Rimini

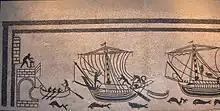
Rimini's ancient harbour, portrayed in the "mosaic of the boats" from the domus of Palazzo Diotallevi

The area was inhabited by Etruscans until the arrival of the Celts, who held it from the 6th century BC until their defeat by the Umbri in 283 BC. In 268 BC at the mouth of the Ariminus (now called the Marecchia), the Roman Republic founded the "colonia" of Ariminum.